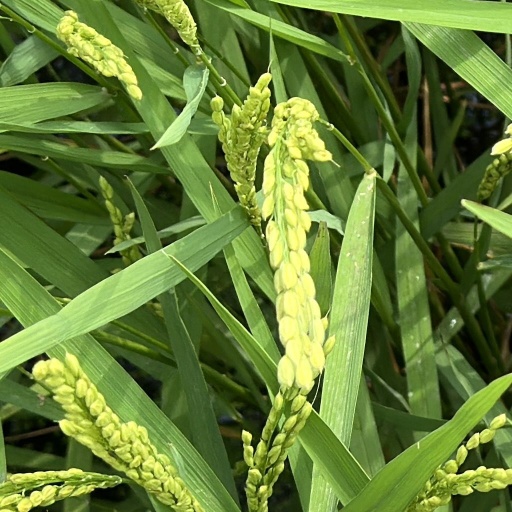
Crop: rice